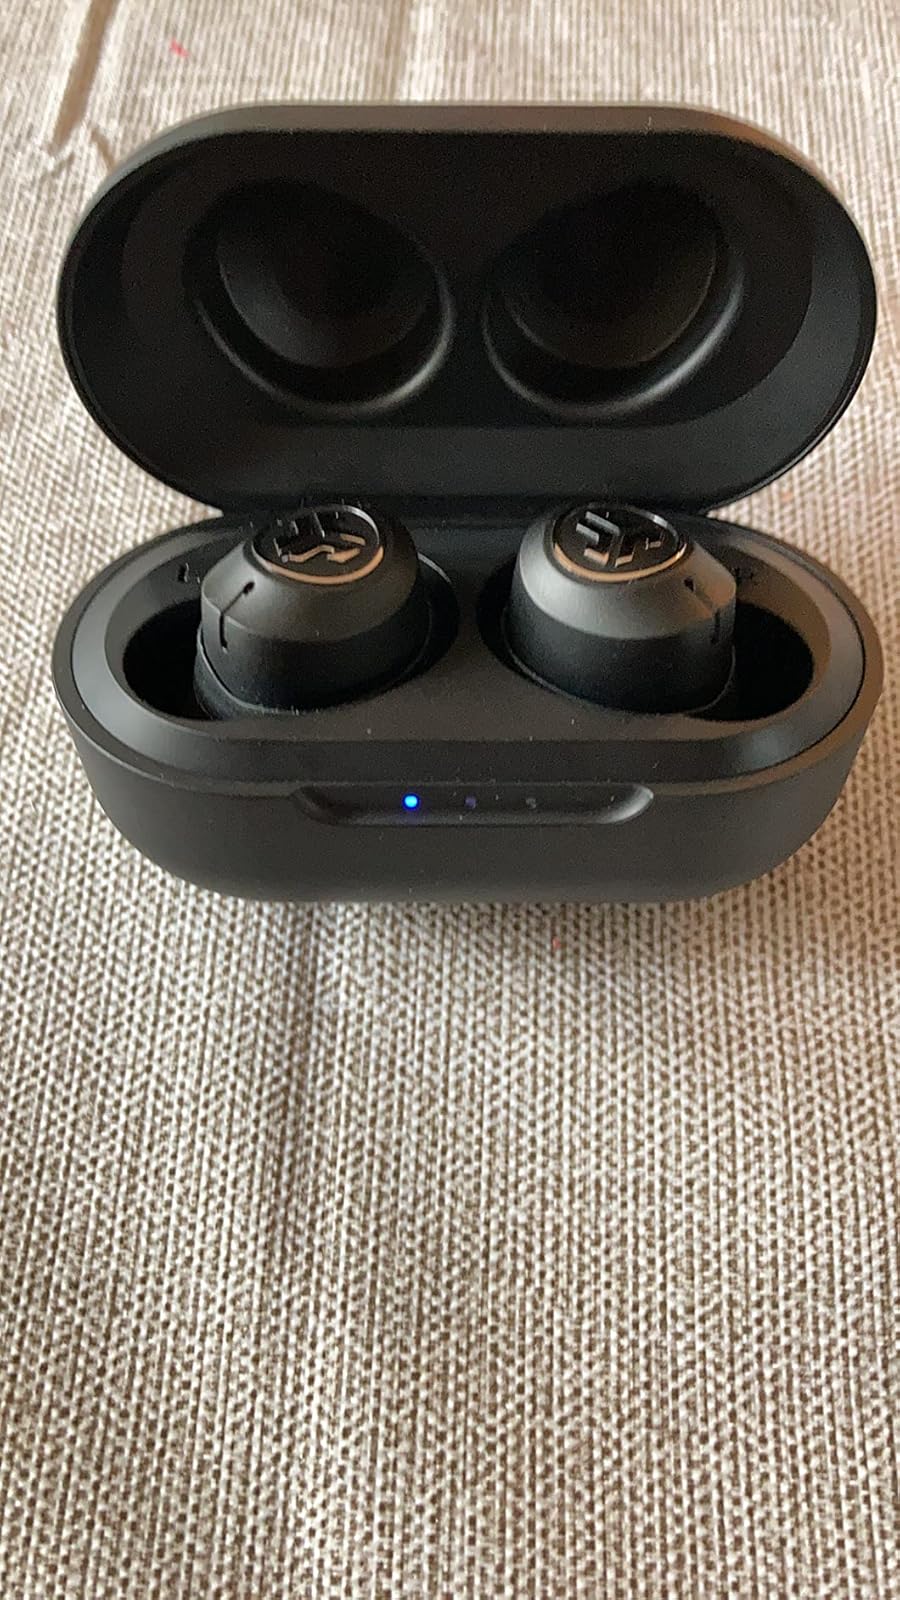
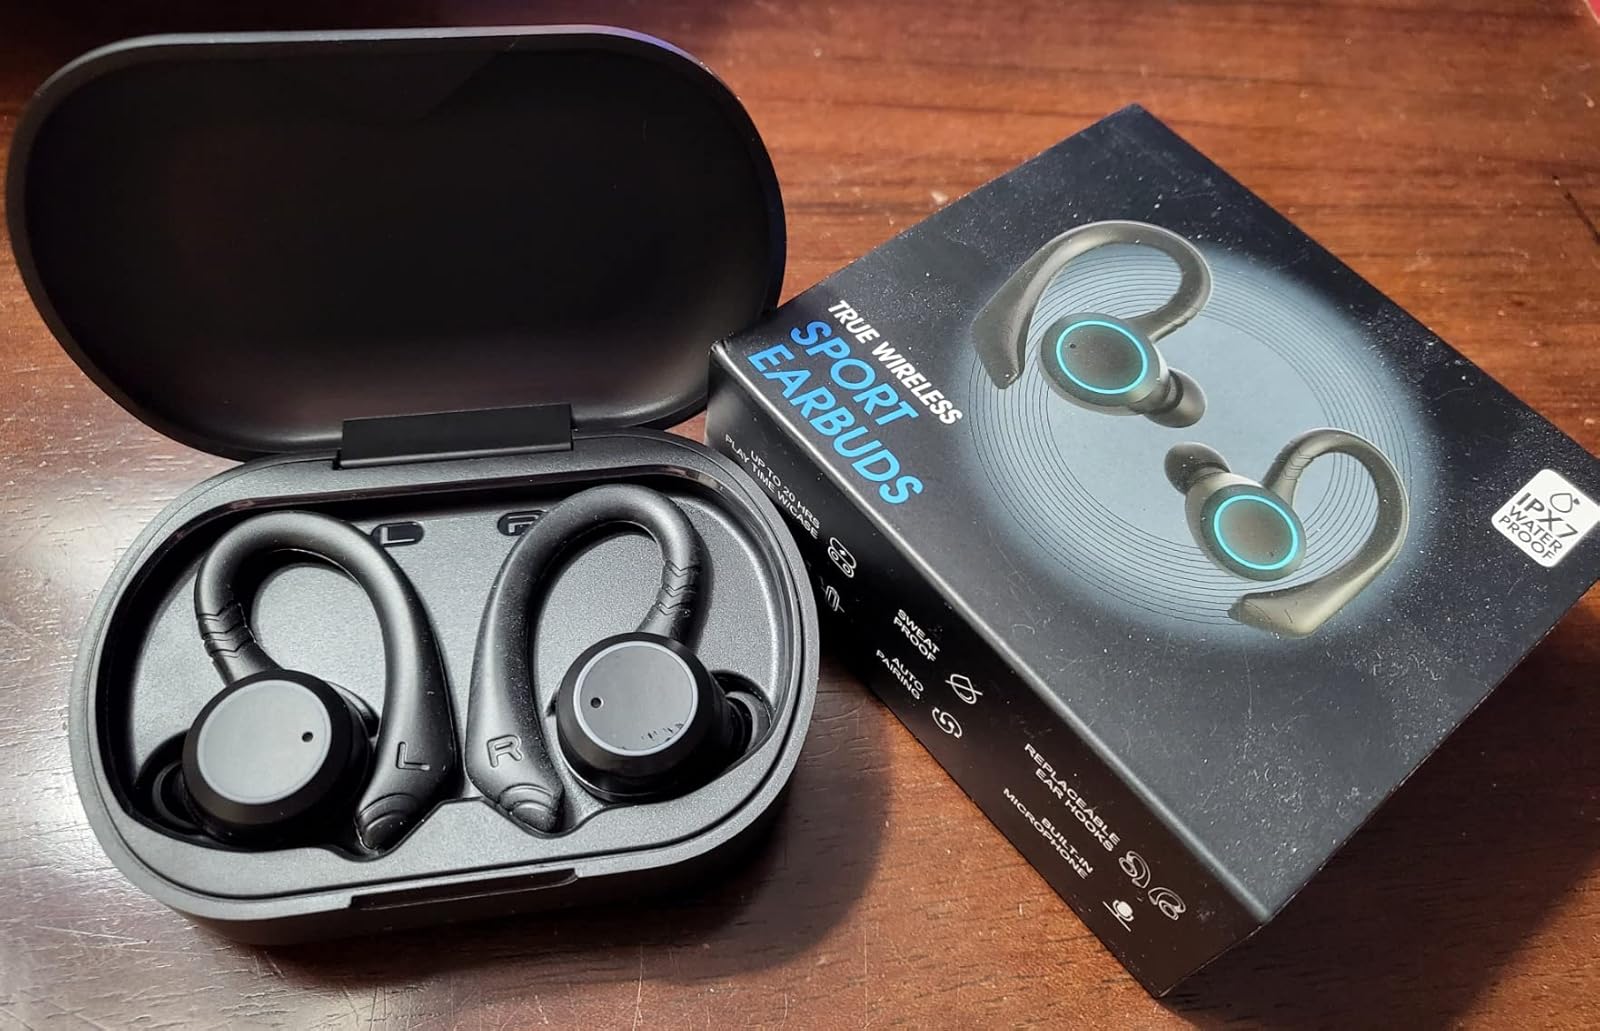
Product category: earbuds
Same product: no